Myo Myint Nyein

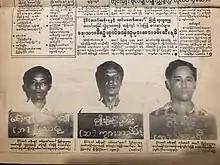

In 1990, after having published the critical poem “What is happening!” by Min Lu, Nyein was arrested and sentenced to seven years imprisonment. In response, PEN International recognized him as an honorary member in 1990. His imprisonment was extended by a further seven years in 1996. due to his publishing a newsletter about prison conditions, in collaboration with other inmates. Subject to torture, he managed to send a letter written and signed with the blood of political prisoners to the World Conference on Human Rights (1993) held in Vienna, Austria about the violation of human rights in the prison. Myo Myint Nyein organised many human rights movements in prison and was awarded the Freedom to Write Award by the Canadian Journalists for Freedom of Expression (CJFE) in 2001